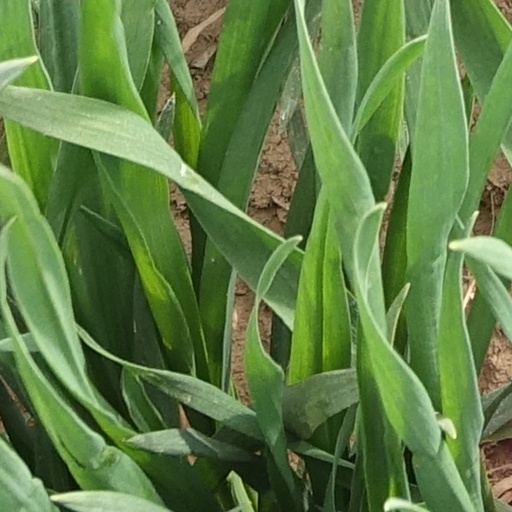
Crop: wheat